Shiga Prefecture

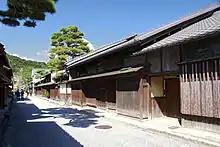
Merchant mansions in Omihachiman

Taizō Mikazuki, a former member of the House of Representatives from Shiga, was narrowly elected governor in July 2014 with center-left support against ex-METI-bureaucrat Takashi Koyari (supported by the center-right national-level ruling parties) to succeed governor Yukiko Kada. In June 2018, he was overwhelmingly reelected to a second term against one challenger, a communist.